List of birds of the Galápagos Islands

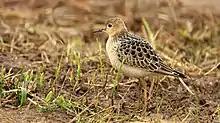
Buff-breasted sandpiper

Order: CharadriiformesFamily: Recurvirostridae